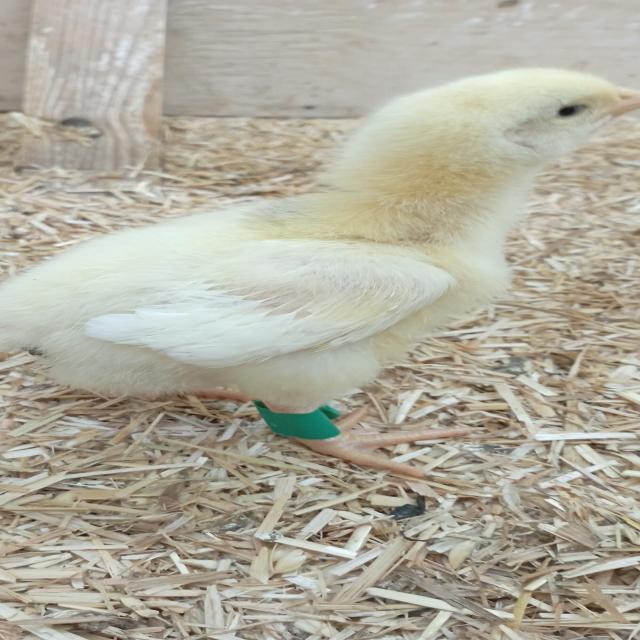
Weight: 180 g